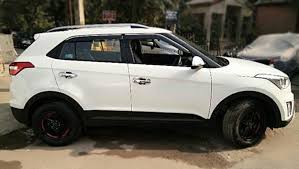
Label: noambulance